Bibars Natcho

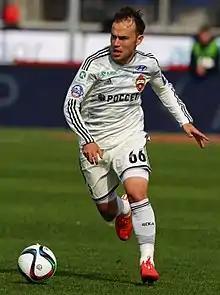
Natcho with CSKA Moscow in 2015

Bibars Natcho (born 18 February 1988) is an Israeli professional footballer who plays as a midfielder for Serbian club Partizan.